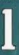
Number: 1